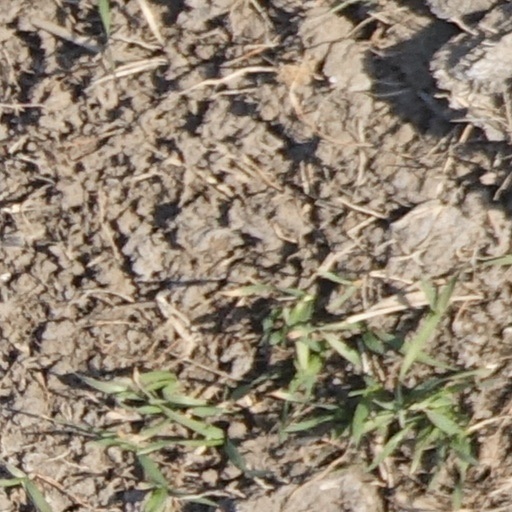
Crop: wheat